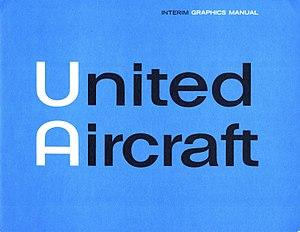
George Tscherny est un graphiste et professeur américain d'origine hongroise. Tscherny a reçu les plus hautes distinctions parmi les graphistes. Il a reçu la médaille AIGA en 1988, il a été célébré lors de la Masters Series annuelle en 1992 à la School of Visual Arts, et intronisé au Art Directors Club Hall of Fame en 1997. Il a travaillé dans un certain nombre de domaines allant du service des postes américain aux programmes d'identité pour les grandes sociétés et institutions.